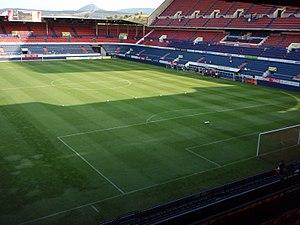
Le stade El Sadar est une enceinte sportive située à Pampelune en Espagne.